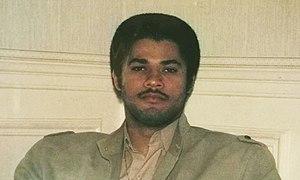
1987
Didace Pembe Bokiaga est un homme politique de la République démocratique du Congo. Il a été nommé ministre de l’Environnement dans le Gouvernement Gizenga 1 du 6 février 2007. À deux reprises, en 2006 et 2011, il a été élu député national pour la circonscription de Mushie. Figure de proue de l'écologie en RDC, il est président du parti Alliance des écologistes congolais, qu'il a co-fondé en 2008.*